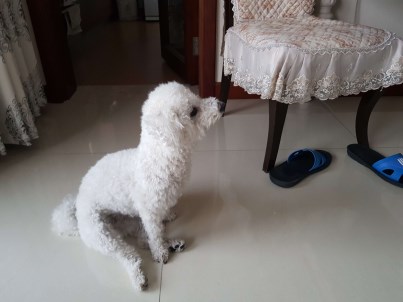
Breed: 3083-n000117-Bichon_Frise